Wu Po-hsiung

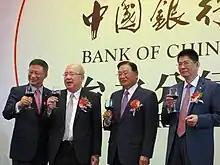
The opening ceremony of the first Taiwanese branch of Bank of China.

On 27 June 2012, Wu attended the opening ceremony of the first Taiwanese branch of the Bank of China. The ceremony was held in Taipei and Wu was accompanied by Straits Exchange Foundation Chairman Chiang Pin-kung, Bank of China President Li Lihui and the bank's Taiwan branch General Manager Tsai Rong-jun.